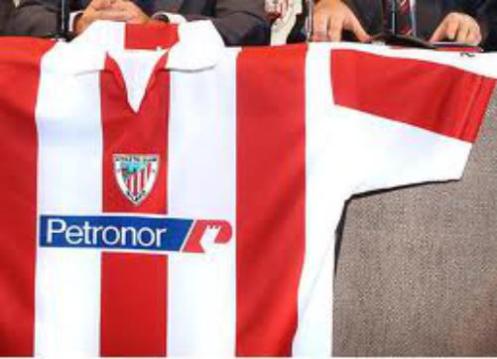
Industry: Clothes